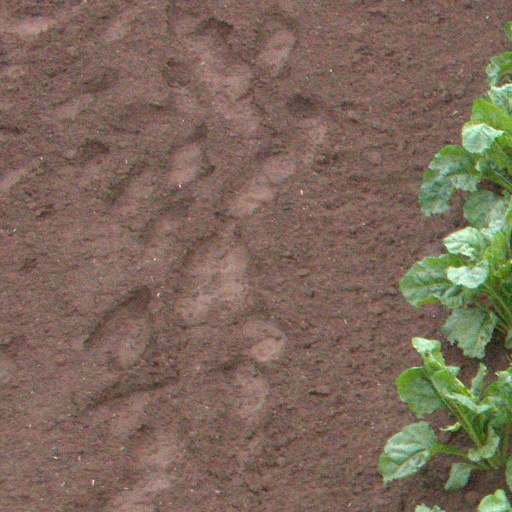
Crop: sugar beet